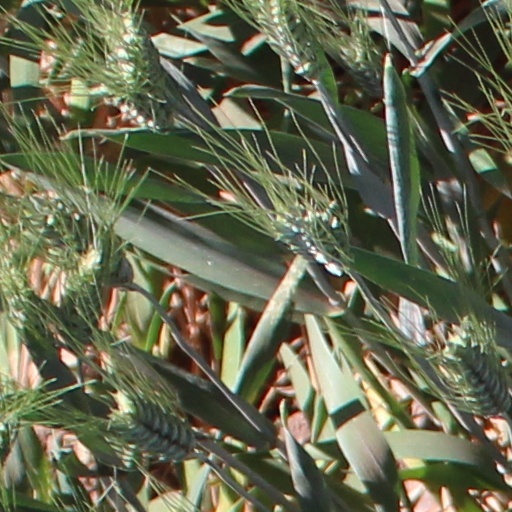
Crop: wheat